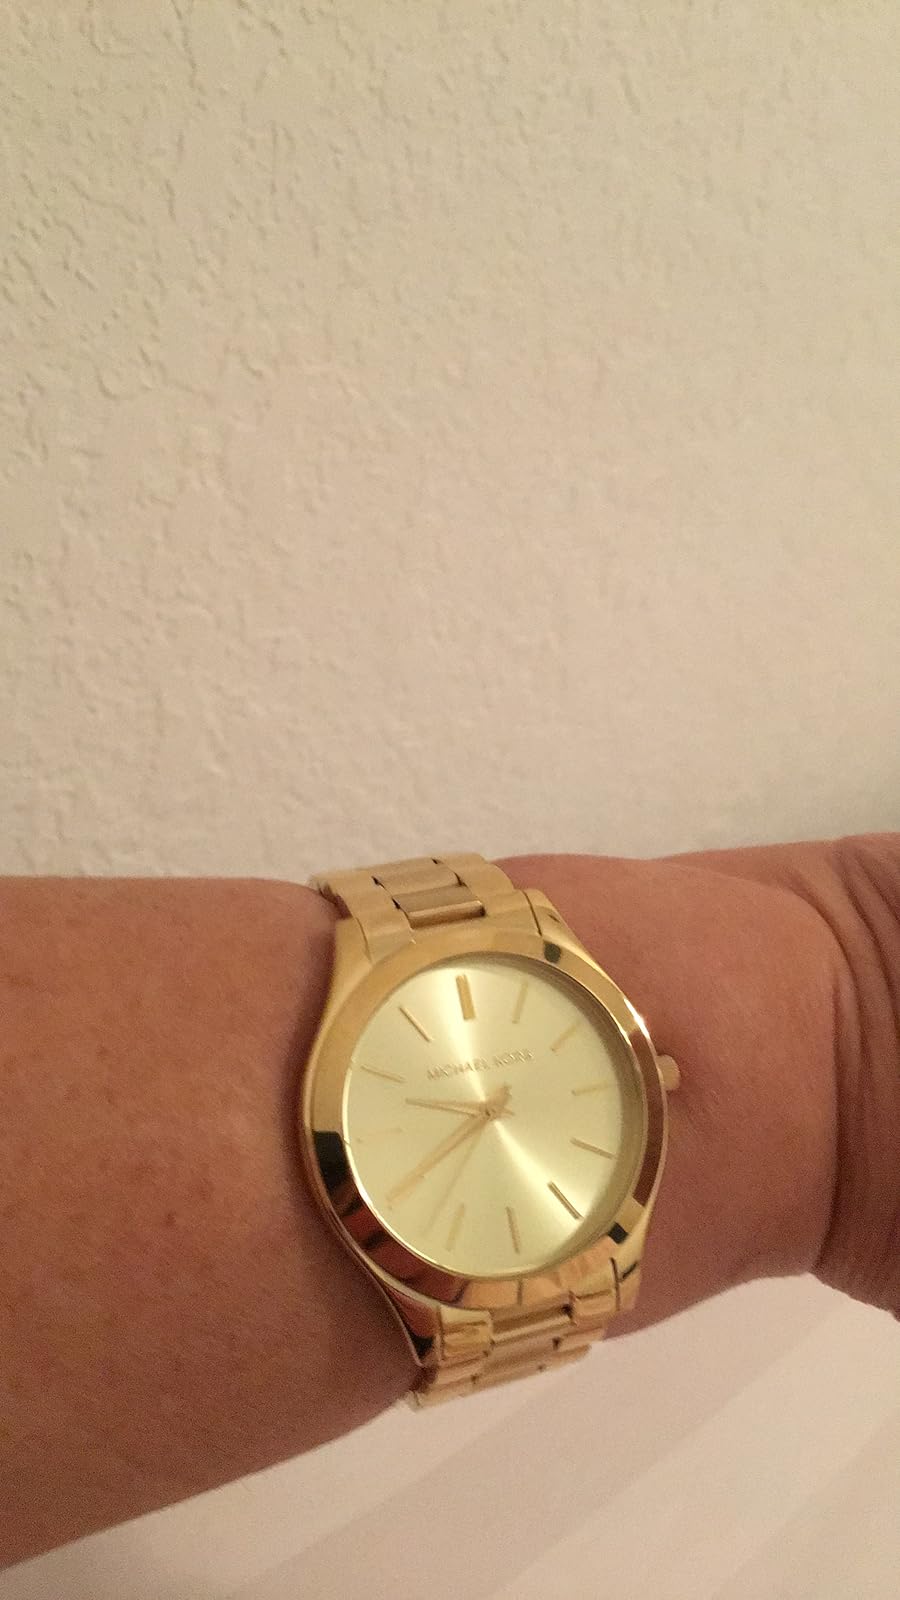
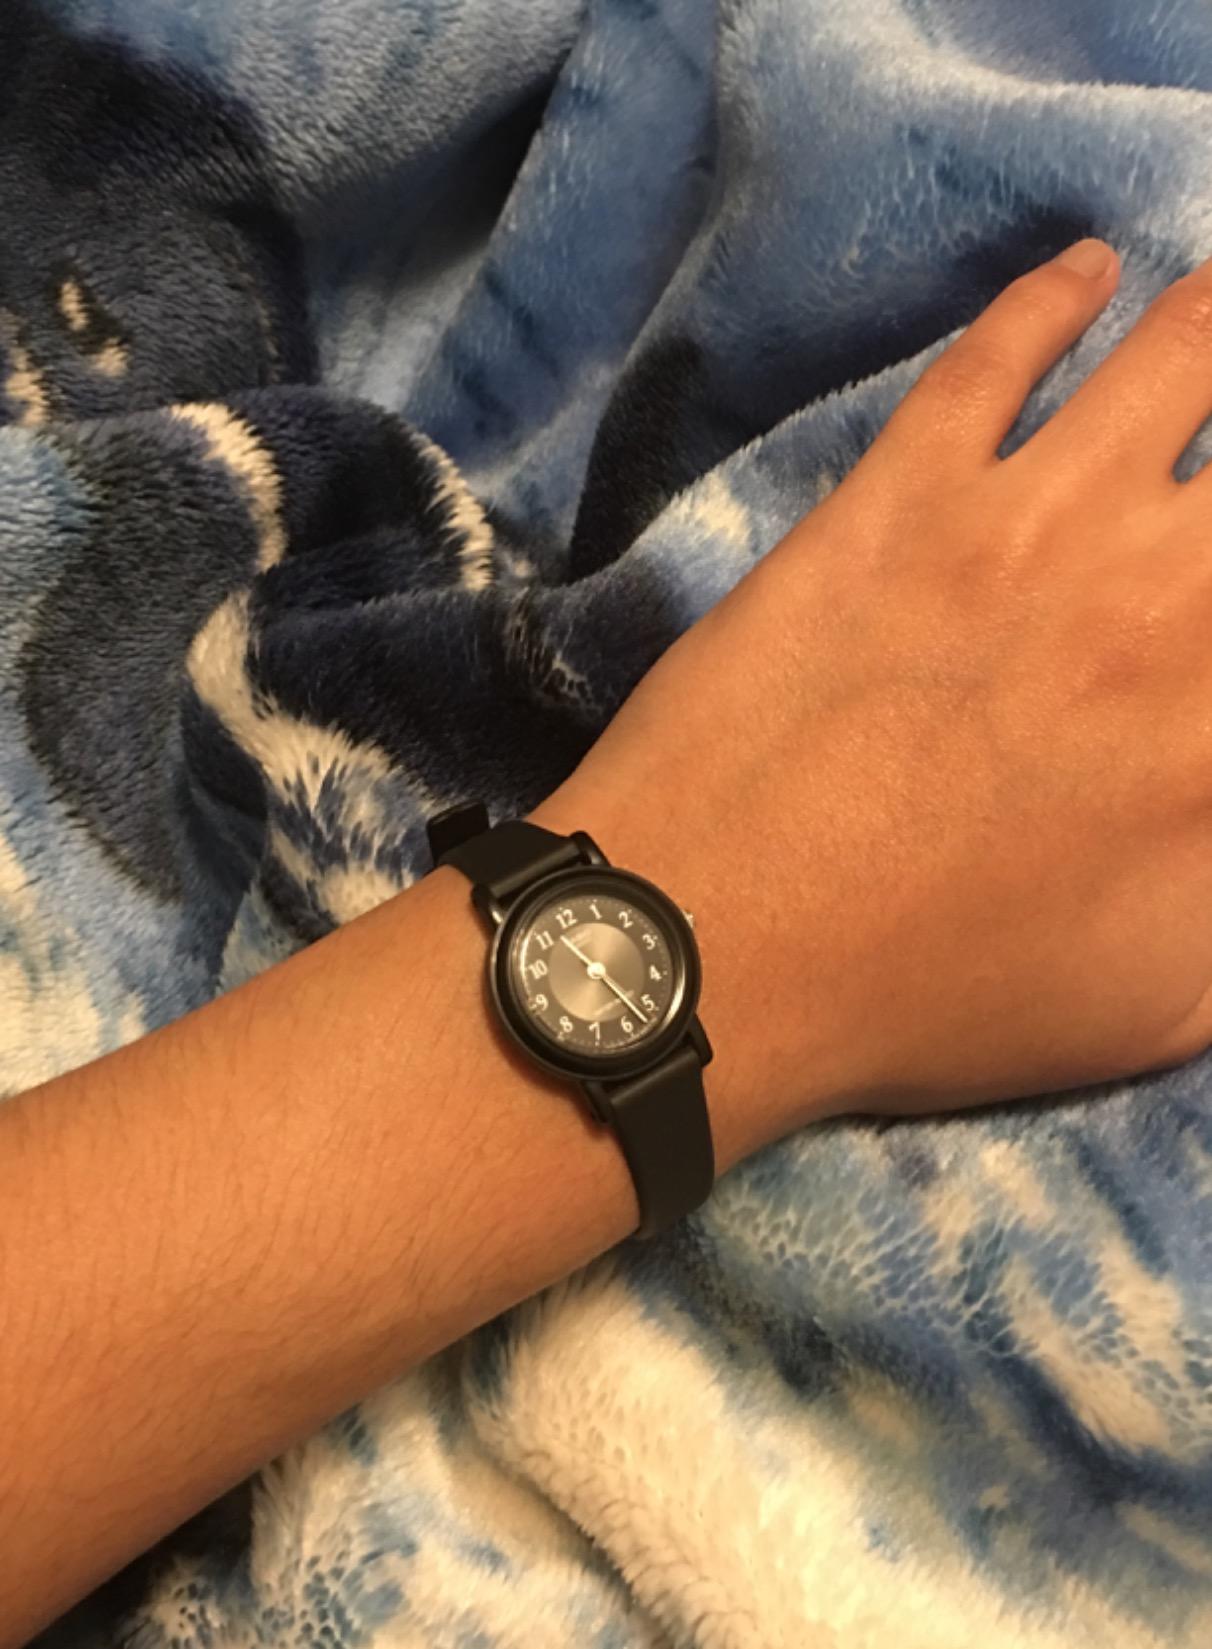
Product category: accessories_watch
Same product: no